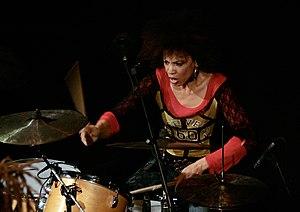
Cindy Blackman est une batteuse américaine, née le 18 novembre 1959 à Yellow Springs dans une famille de musiciens. Blackman a enregistré de nombreux albums de jazz à son nom, et a joué avec Pharoah Sanders, Sonny Simmons, Ron Carter, Sam Rivers, Cassandra Wilson, Angela Bofill, Buckethead, Bill Laswell, Lenny Kravitz, and Joe Henderson. Très tôt dans sa carrière, elle est marquée par un concert du batteur Tony Williams, qui deviendra son influence majeure. Le jazz est son style de prédilection; elle déclare même dans Multiplicity, une vidéo pédagogique qu'elle enregistre en 1997: « Pour moi, le jazz est le style de musique suprême, du fait de la créativité qui y est requise. »